Georgia State Route 99

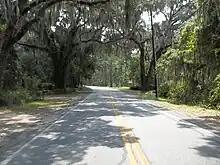
SR 99 in Ridgeville

State Route 99 (SR 99) is a state highway that travels south-to-north through portions of Glynn and McIntosh counties in the southeastern part of the U.S. state of Georgia. The highway begins at its southern terminus at US 82/SR 520 southwest of Sterling to its northern terminus at I-95 and SR 57 in Eulonia. The Ridge in Ridgeville on SR 99 is listed on the National Register of Historic Places.